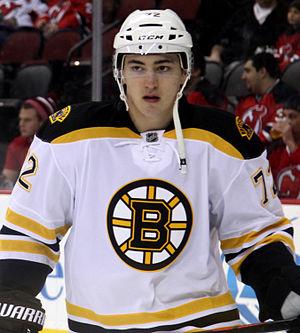
Frank Vatrano est un joueur professionnel américain de hockey sur glace. Il évolue au poste de centre.